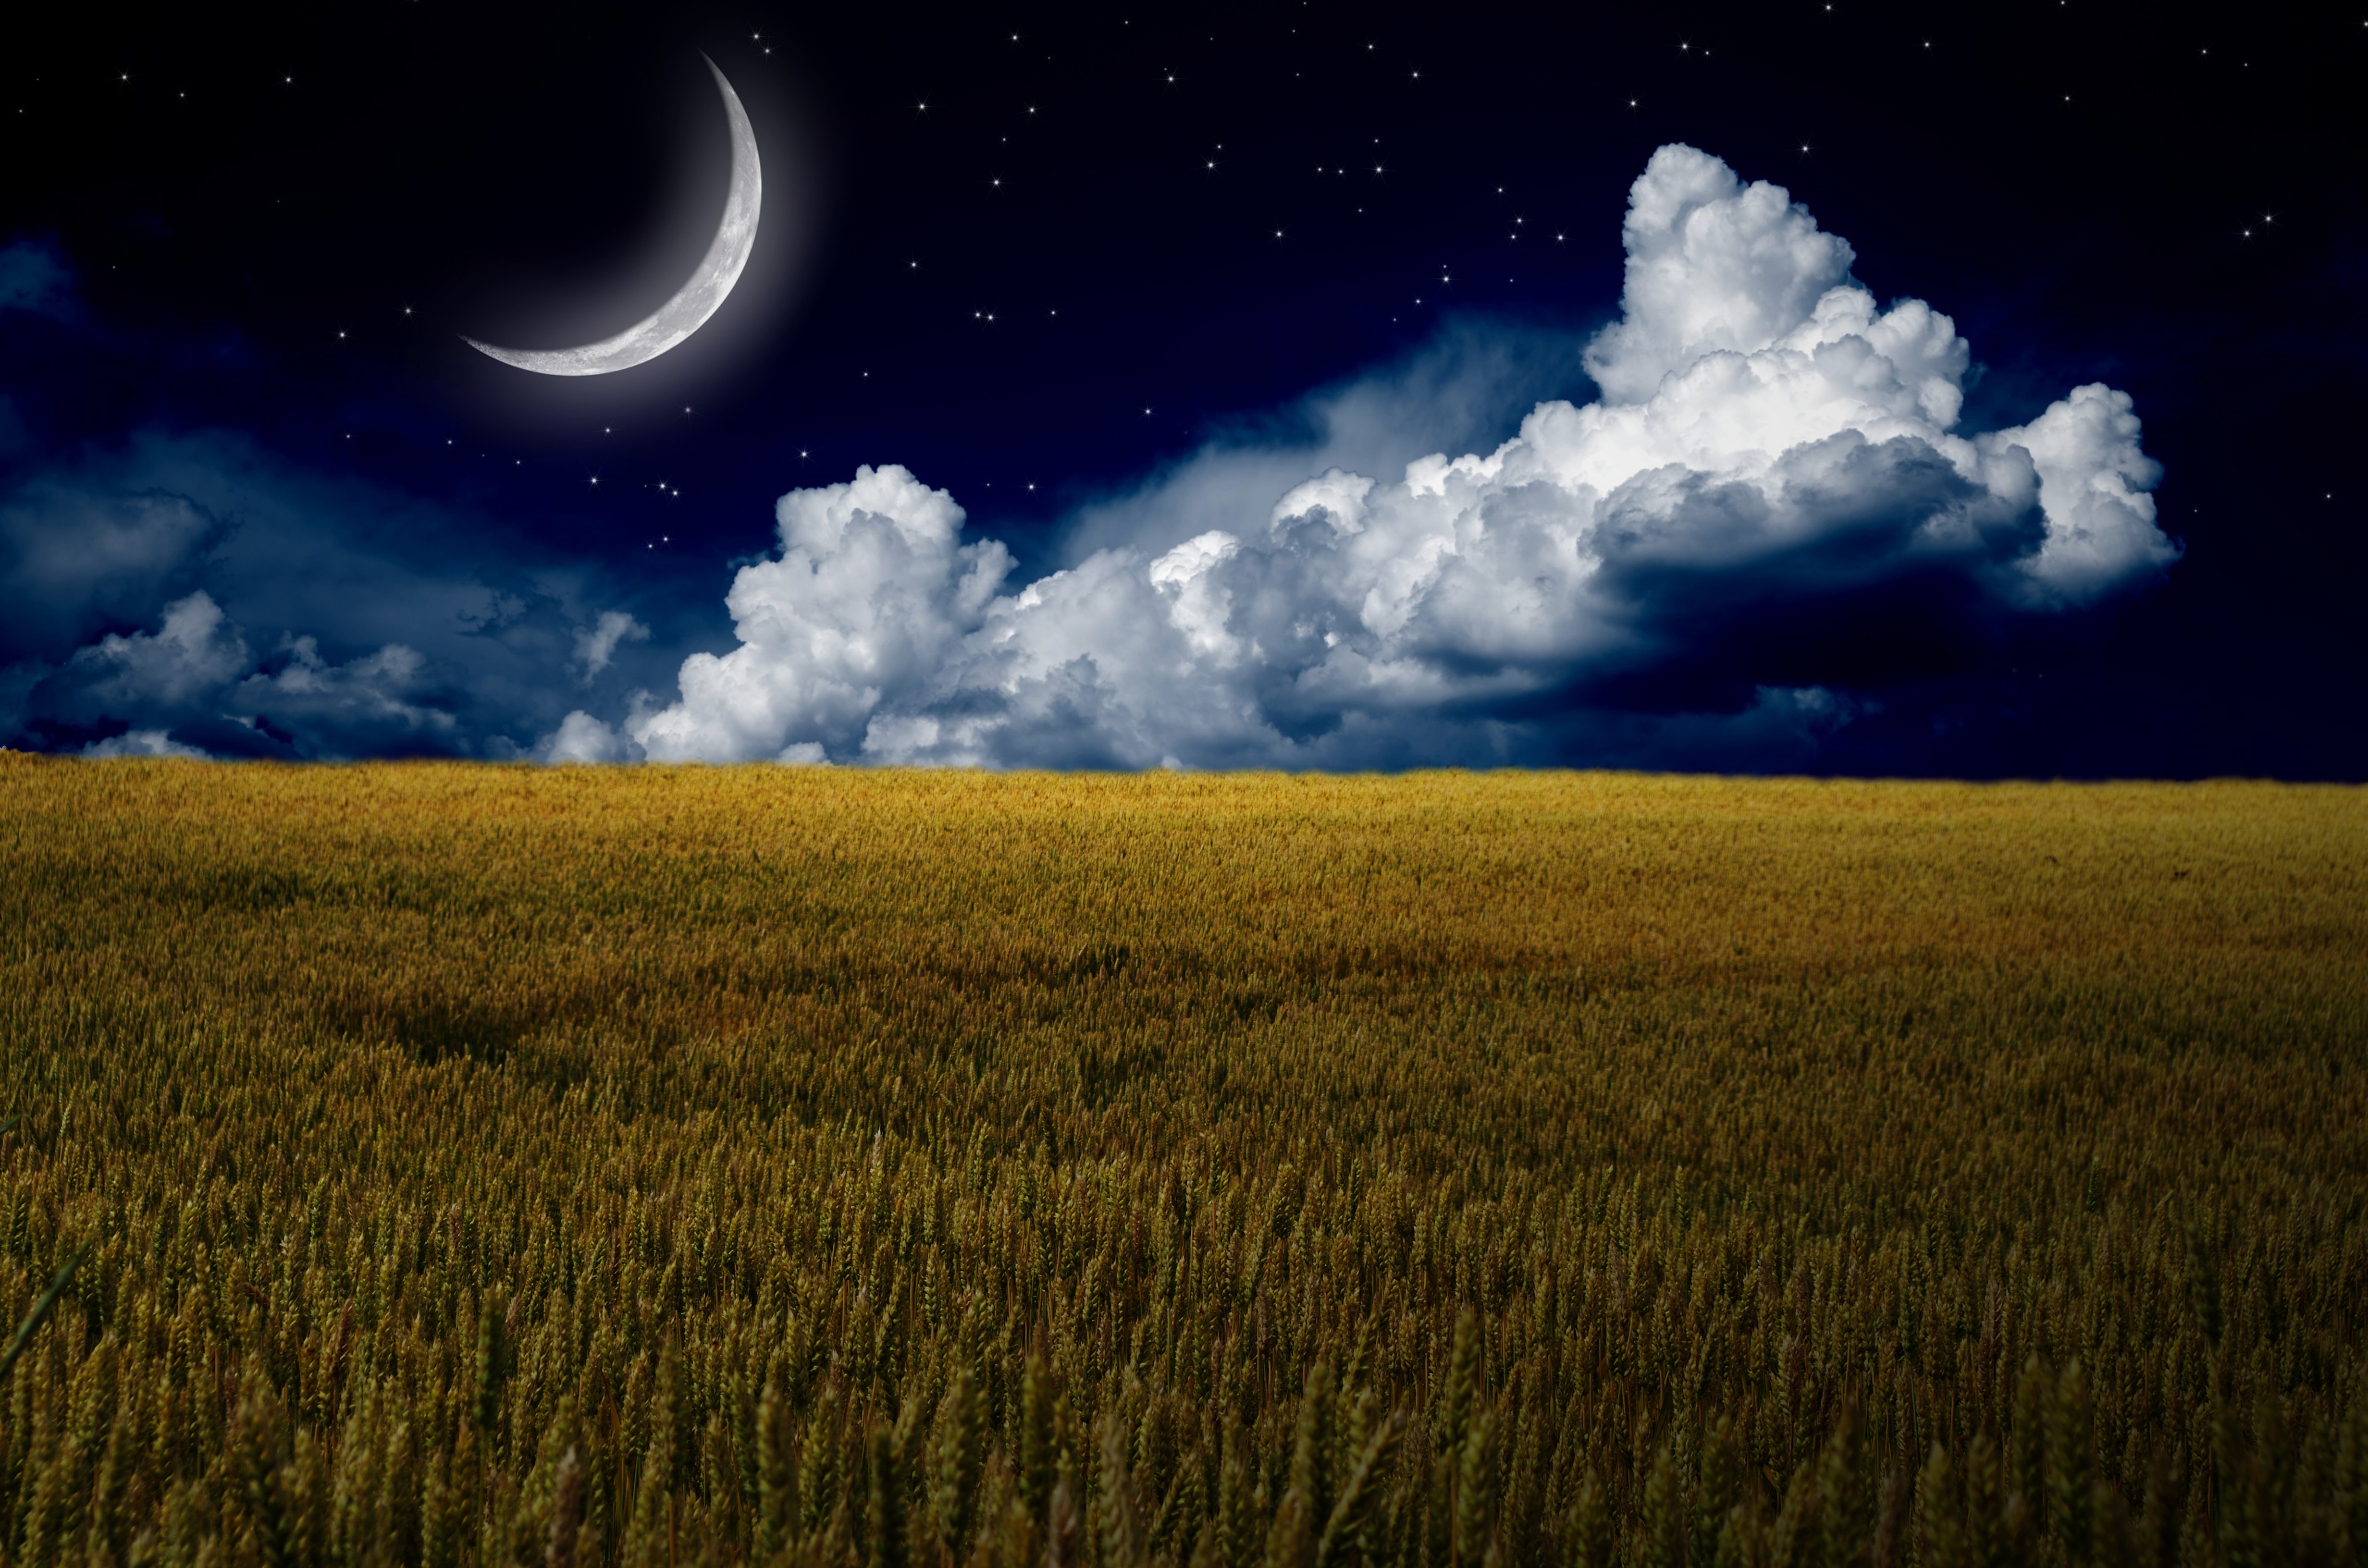
horizon, cloud, sky, field, meadow, barley, prairie, sunlight, wind, atmosphere, plain, grassland, photoshop, month, the sky, meteorological phenomenon, grass family, computer wallpaper